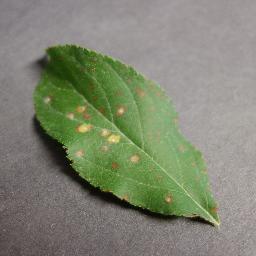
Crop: apple
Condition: cedar_rust